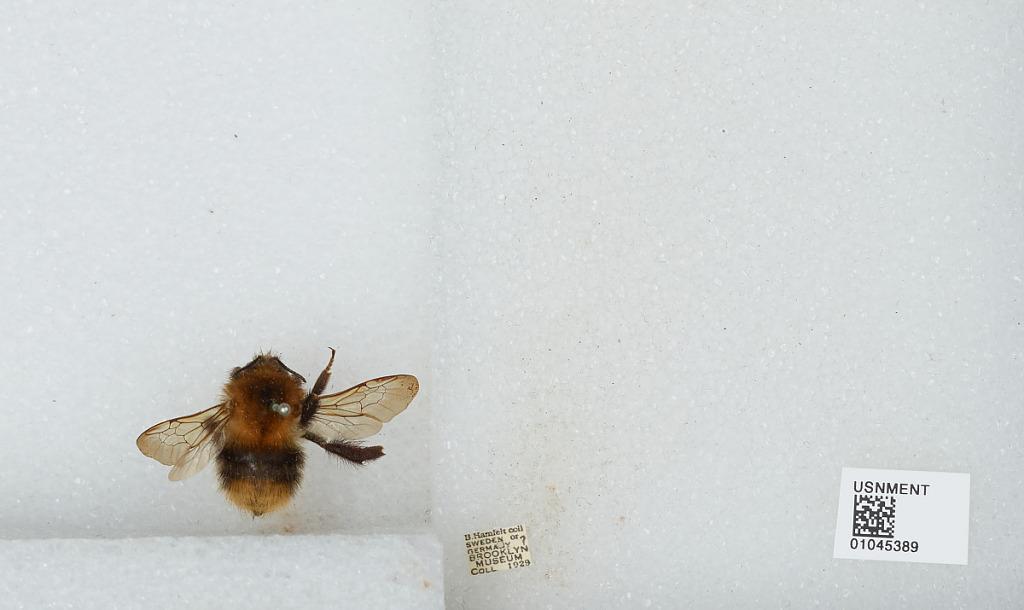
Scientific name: Bombus sp.
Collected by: B. Hamfelt
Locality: Sweden or Germany